Steamboat Rock Consolidated Schools Building

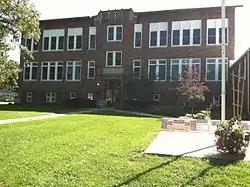

Steamboat Rock Consolidated Schools Building, also known as the Steamboat Rock Community School, is a historic building located in Steamboat Rock, Iowa, United States. The first school in town was a one-room school that opened a year after the town was platted in 1855. A two-story brick school building was completed in 1869. Beginning in 1919 rural school districts began to merge with the Steamboat Rock district, which began to substantially increase the student population. The main part of this school building was completed in 1928. The gymnasium/music room/shop building was added in 1956 to accommodate the post World War II baby boom. As the 20th century continued the population in rural areas declined, which affected enrollment. The Steamboat Rock School merged with the Wellsburg and Ackley-Geneva districts in 1997, and this building was left empty. The city acquired it in 1999, and it now houses a variety of retail businesses and offices. The building was listed on the National Register of Historic Places in 2004.